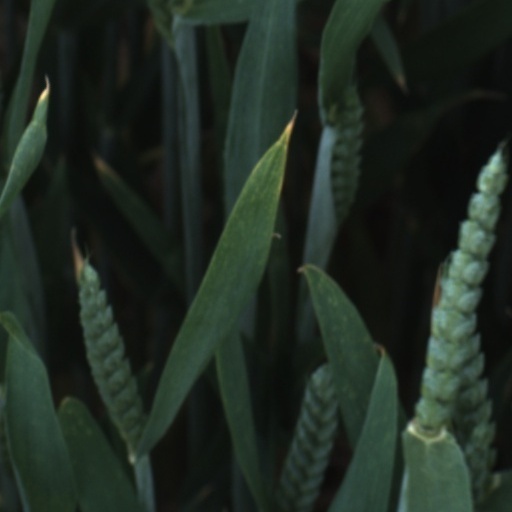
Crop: wheat